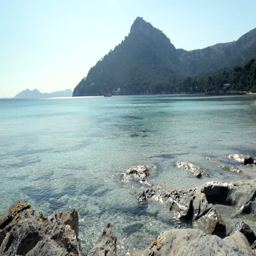
mountains rolling by the sea and rocks , on an island